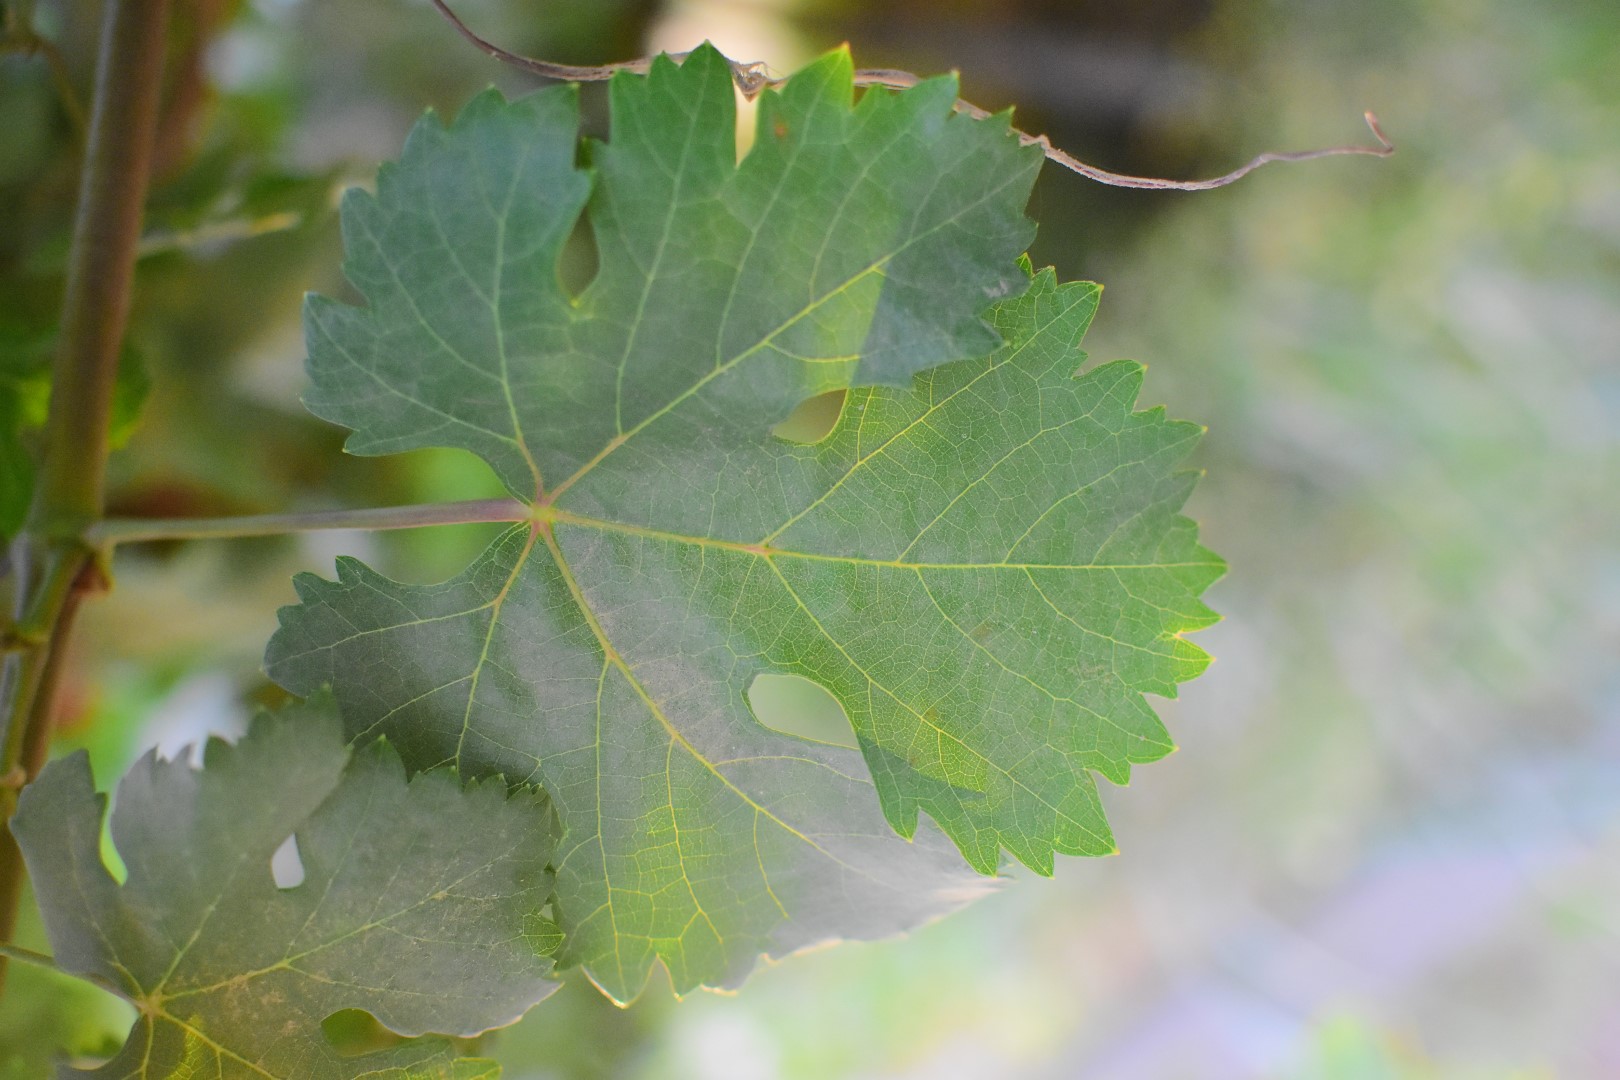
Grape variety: Aswud Balad